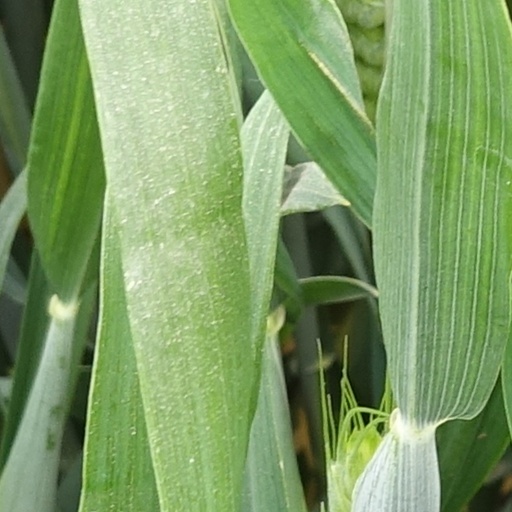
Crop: wheat